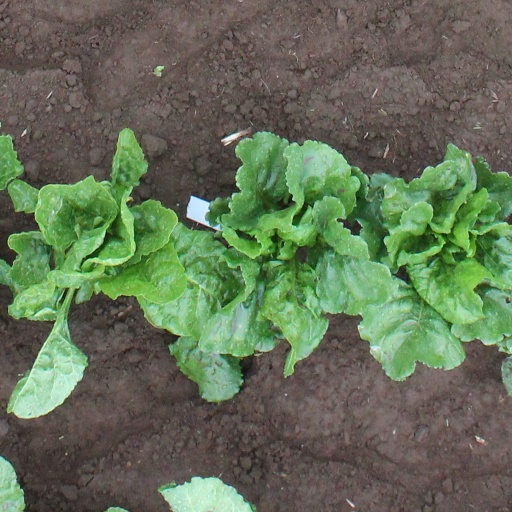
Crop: sugar beet